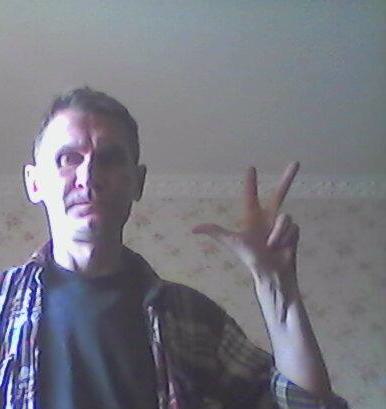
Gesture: three2